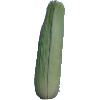
Label: corn_husk